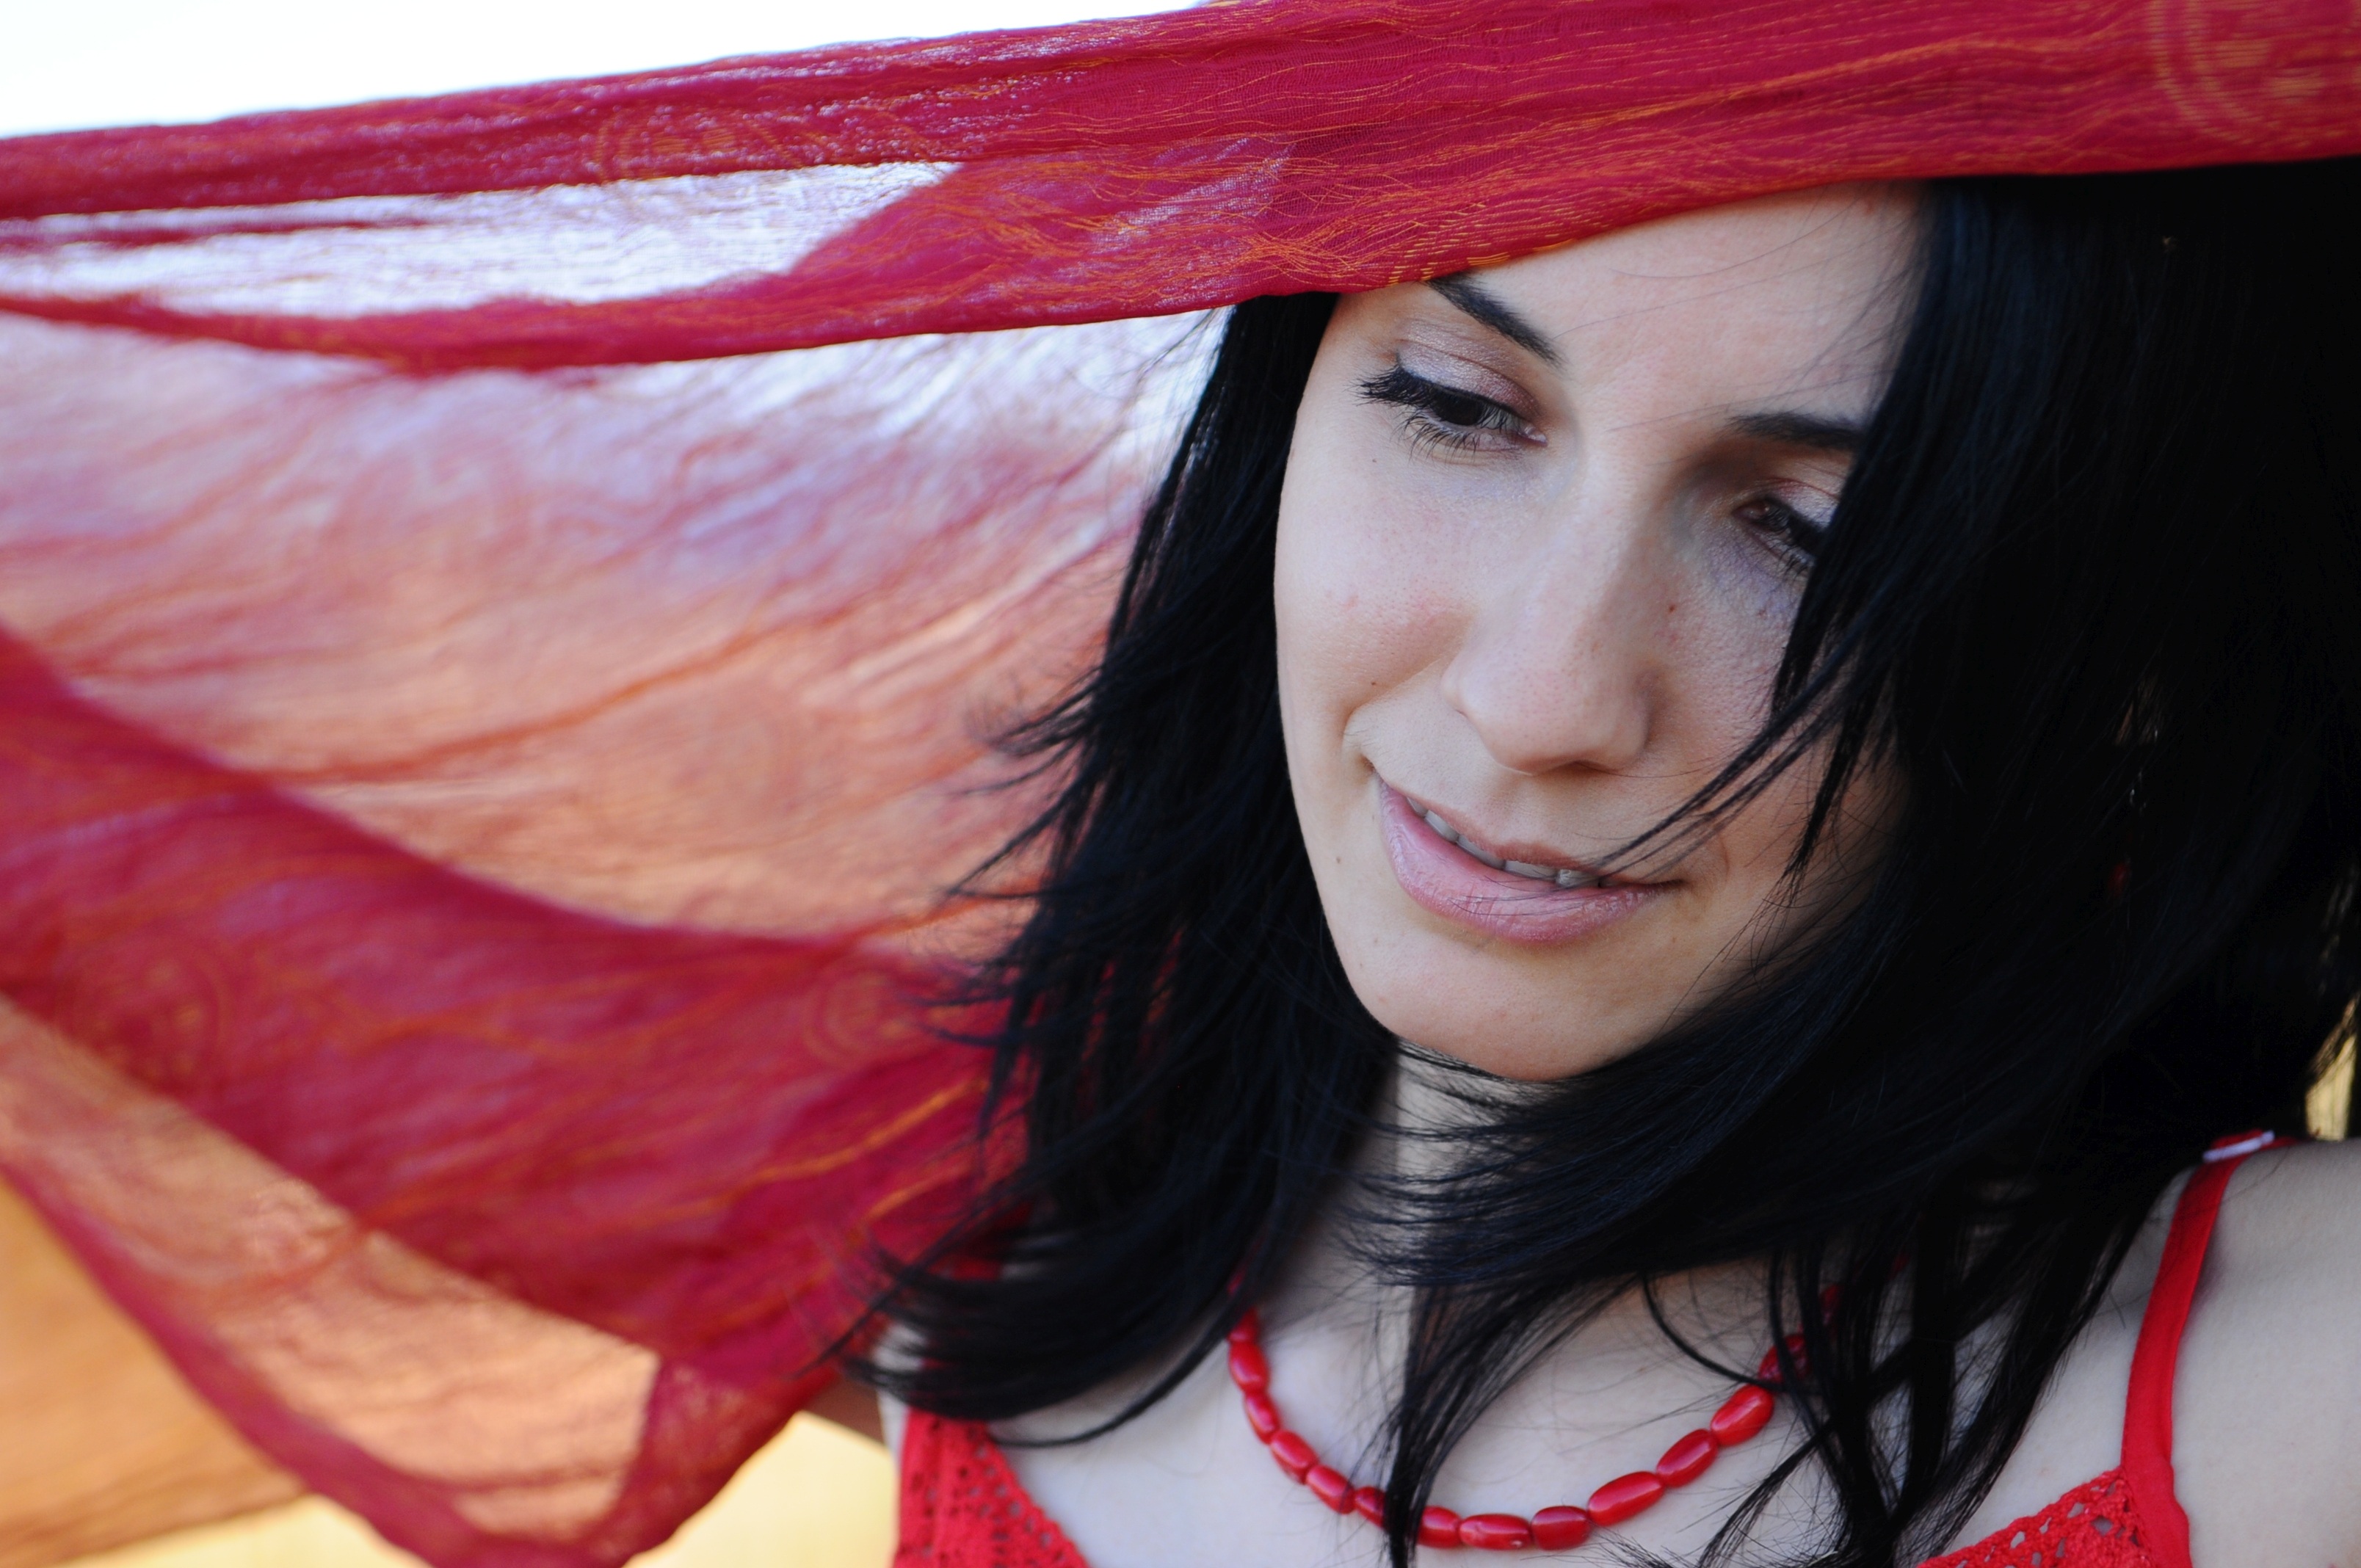
person, girl, woman, hair, female, model, red, color, clothing, lady, pink, scarf, smile, human body, black hair, cosplay, eye, beauty, organ, costume, photo shoot, brown hair